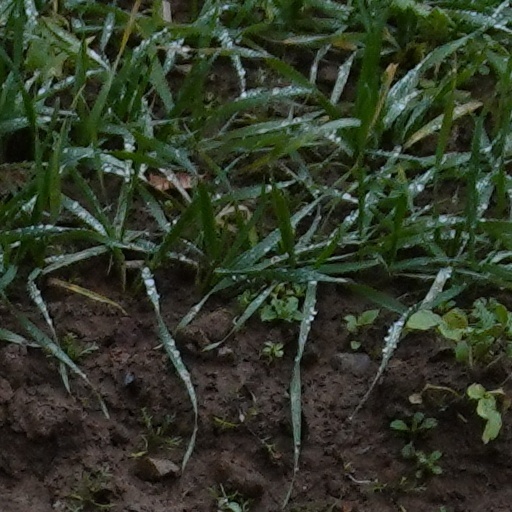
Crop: wheat